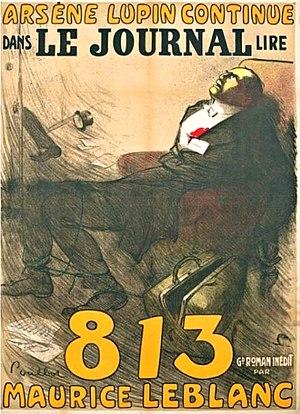
Affiche publicitaire de Poulbot pour l'ouvrage de Maurice Leblanc, 813.
813 est un roman policier de Maurice Leblanc, mettant en scène les aventures d'Arsène Lupin, gentleman-cambrioleur, paru en juin 1910.